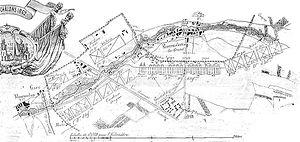
Camp_de_Châlons, un_plan_de_1862.
La gare de Mourmelon-le-Petit est une gare ferroviaire française de la ligne de Châlons-en-Champagne à Reims-Cérès, située sur le territoire de la commune de Mourmelon-le-Petit, dans le département de la Marne en région Grand Est.
Le camp de Châlons, connu également sous le nom de camp de Mourmelon, est un camp militaire français se situant à Mourmelon, à proximité de la ville de Châlons-en-Champagne.
La voie romaine qui reliait Durocortorum à Divodurum Mediomatricorum — aujourd’hui Reims à Metz — fait partie du grand itinéraire de Strasbourg à Boulogne-sur-Mer par Metz, Reims et Amiens.